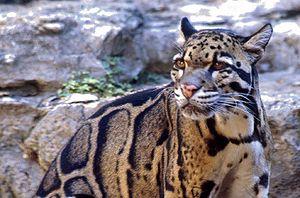
Une panthère nébuleuse (Neofelis nebulosa) au zoo de San Antonio All information the same
Les Félidés ou Félins sont une famille de mammifères placentaires de l'ordre des carnivores et du sous-ordre des féliformes. Si on exclut le taxon fossile des Proailurinae, qui ne possède qu'un seul et unique genre connu, on y distingue trois sous-familles : les « petits félins », les « grands félins » et les félins dit « à dents de sabre », aujourd'hui éteints.